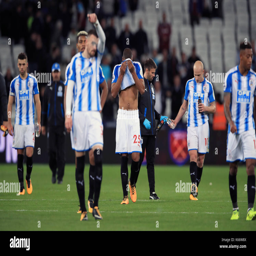
soccer player and team - mates appear dejected after the match